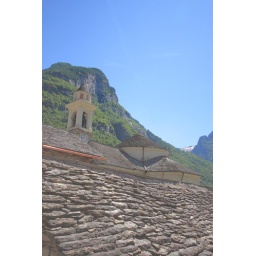
There was a telephone pole in the middle of the shot, somehow it just disappeared ;-)